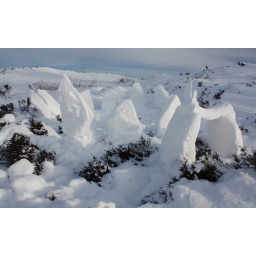
Snowhenge, built by a person or people north-west of the Auchterhouse hill, bside the path, just before a wooden gate.